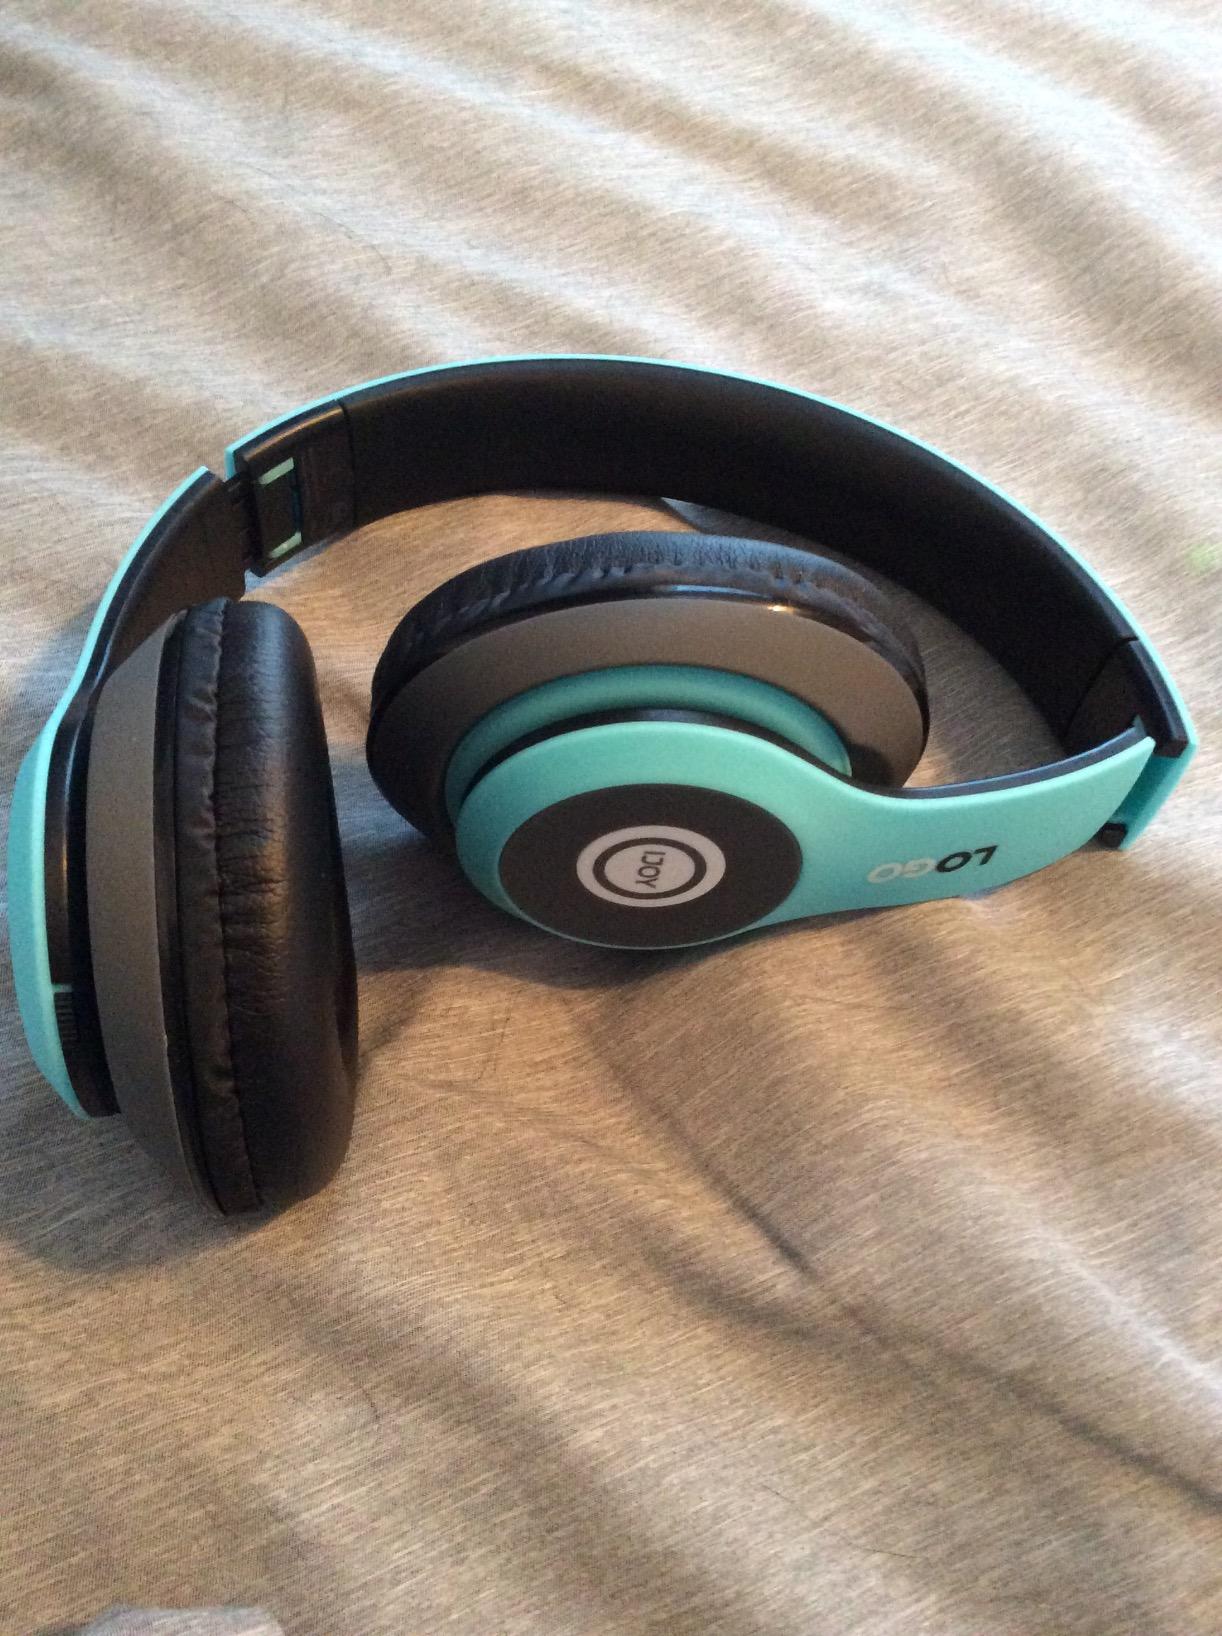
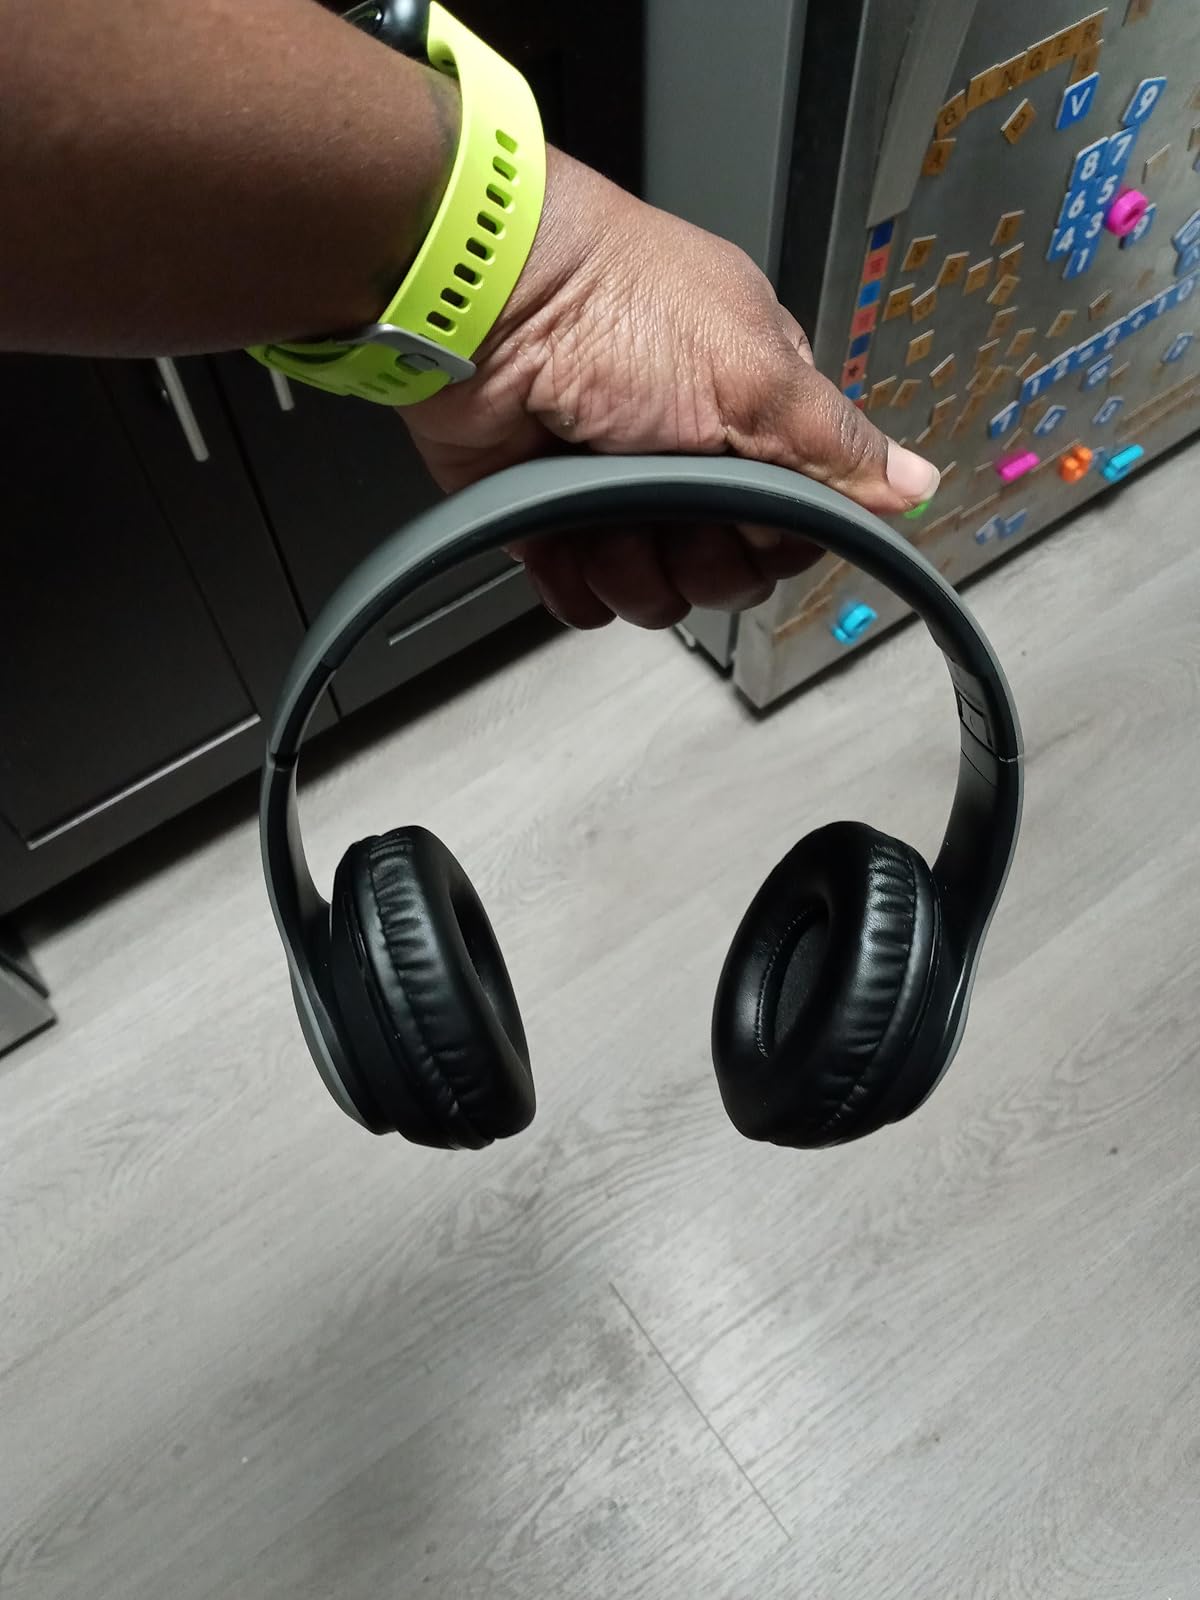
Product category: headphones
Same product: no